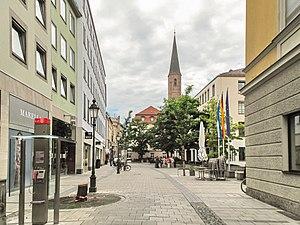
Munich est une ville allemande, capitale du Land de Bavière. Avec 1 552 762 habitants intra-muros au 30 septembre 2019 et 2 351 706 habitants dans son aire urbaine, elle est la troisième ville au niveau national par la population après Berlin et Hambourg. La Région métropolitaine de Munich, qui englobe également Augsbourg et Ingolstadt, compte quant à elle plus de cinq millions d'habitants. Traversée par l'Isar, affluent du Danube, elle se situe dans le district de Haute-Bavière, au pied des Alpes bavaroises.